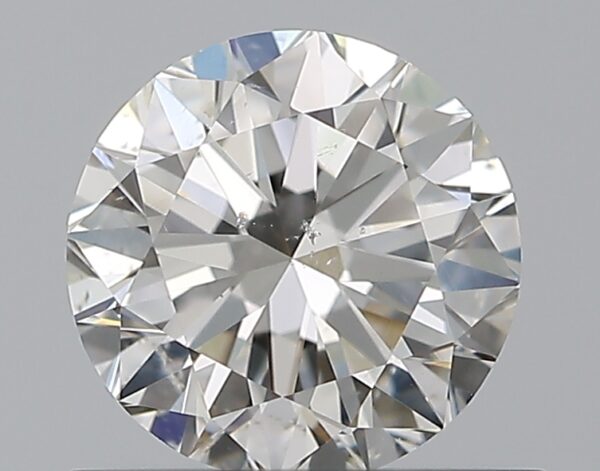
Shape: round
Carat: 0.63
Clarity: SI1
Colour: H
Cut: EX
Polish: EX
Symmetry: EX
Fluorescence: N
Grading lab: GIA
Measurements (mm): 5.45 x 5.49 x 3.42